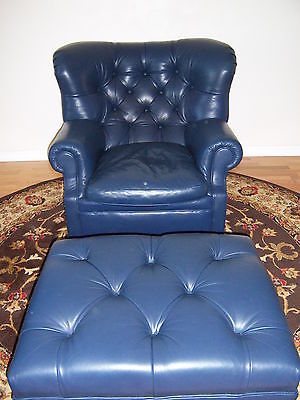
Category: chair